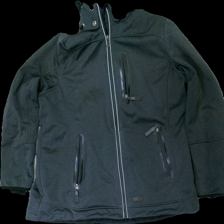
View: front
Type: Jacket
Category: Ladies
Brand: Mywear (Ica)
Colors: Grey
Material: 100% polyester
Cut: Regular
Size: XL
Season: Autumn
Damage: fläckar arm
Damage location: bottom right
Damage 2: fläckar krage
Damage 2 location: top center
Price range: <50
Recommended usage: Export
Description: grå jacka med fläckar på arm och i krage